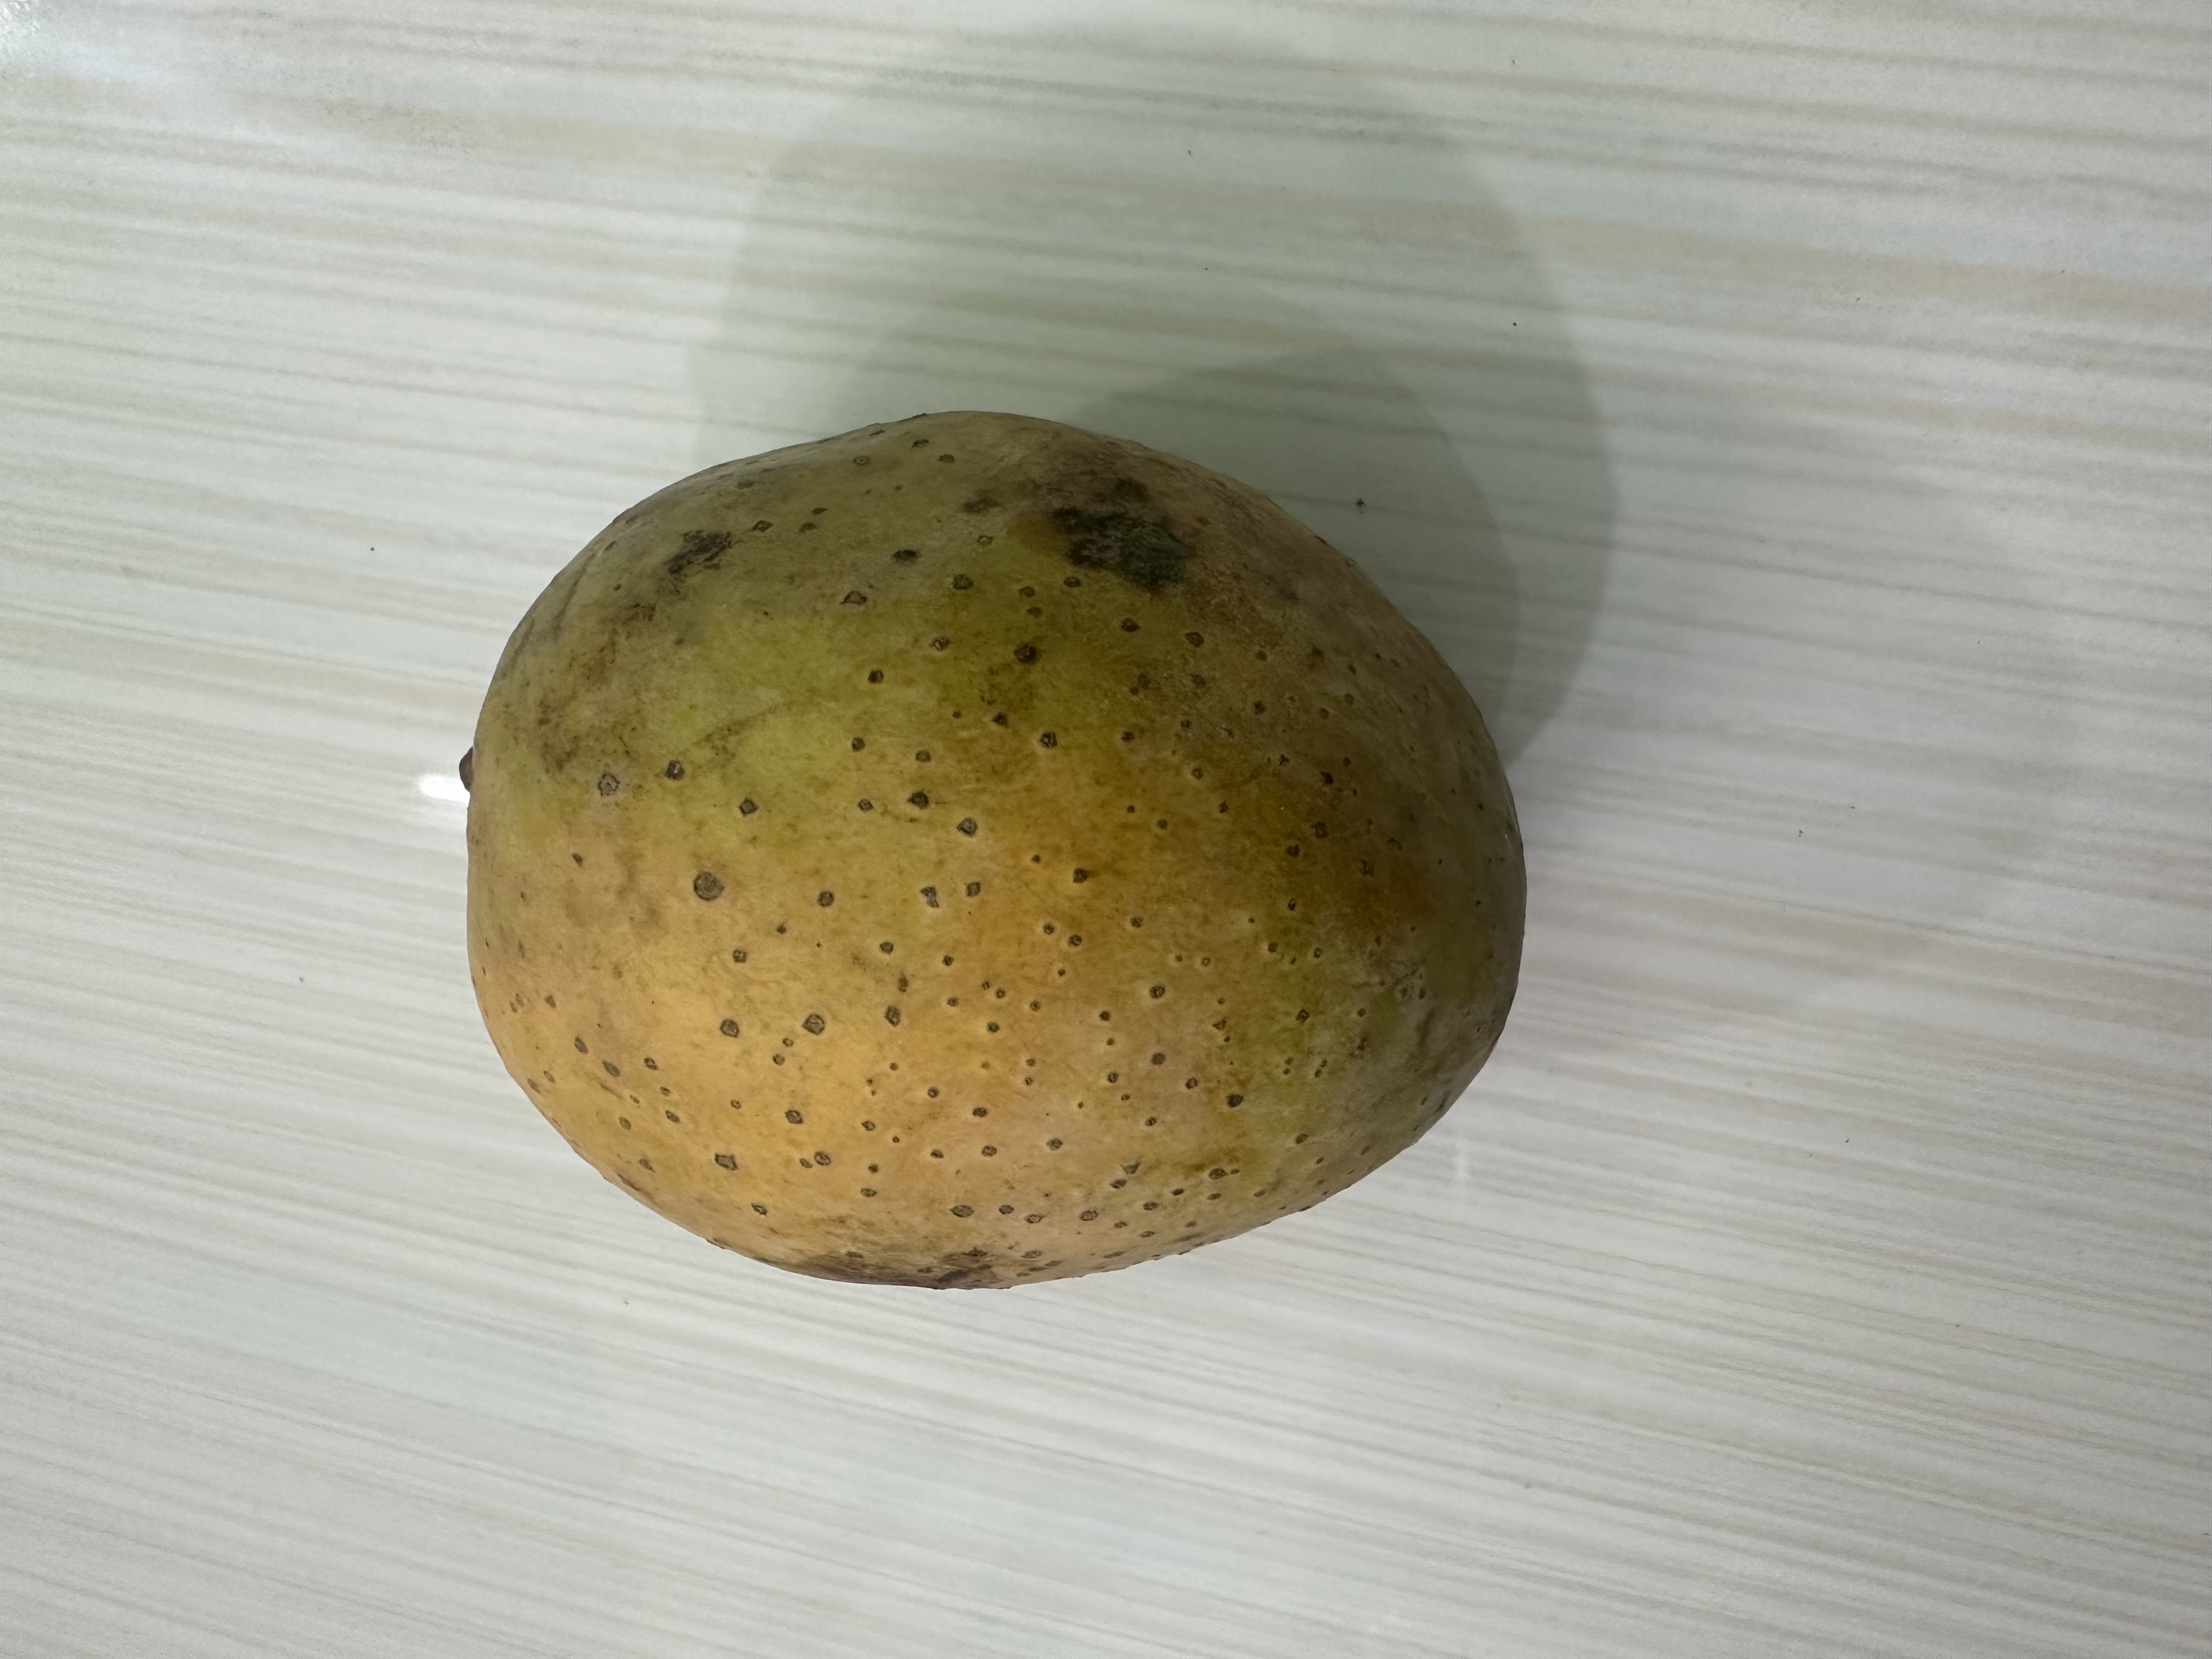
Mango variety: Langra